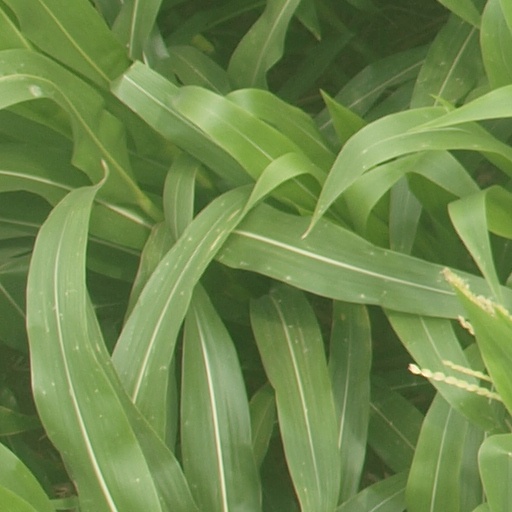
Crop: maize; corn